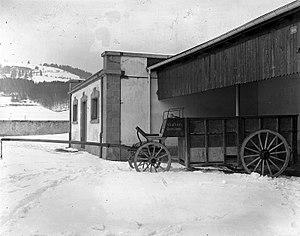
Char de transport d'animaux stationné aux abattoirs, La Chaux-de-Fonds, 1910. Plaque de verre négatif noir-blanc, 9x12cm. Bibliothèque de la Ville, La Chaux-de-Fonds. Département audiovisuel. Fonds courant, PVNa-028.
Les abattoirs de La Chaux-de-Fonds désignent d'abord un premier complexe architectural utilisé entre 1841 et 1906, puis détruit en 1922. De nouveaux abattoirs publics sont inaugurés en 1906 et vont fonctionner jusque dans les années 2000. Situés au croisement de la rue du Commerce et de la rue de Morgarten à La Chaux-de-Fonds, ils abritent aujourd'hui un centre d'art contemporain ainsi qu'une brasserie artisanale.